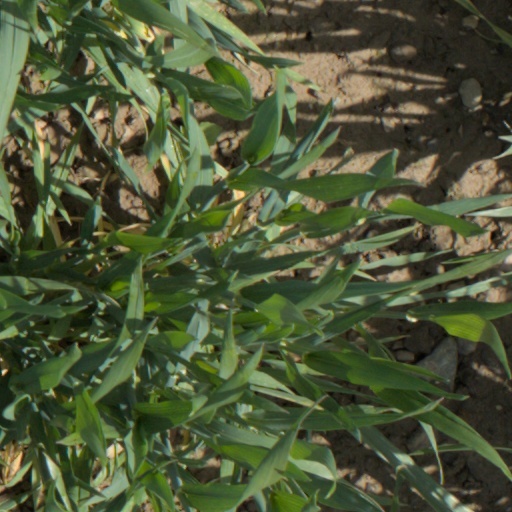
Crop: wheat